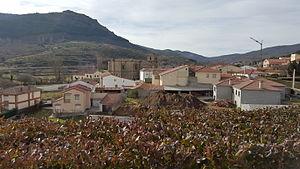
Villatoro est une commune de la province d'Ávila dans la communauté autonome de Castille-et-León en Espagne.